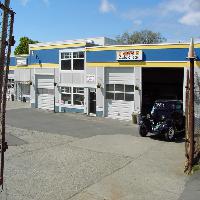
Weather: sun or clear